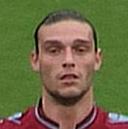
Age: 22